Cedar Street Recreation Center

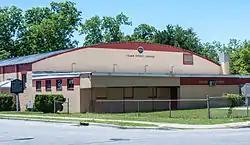
Cedar Street Recreation Center, May 2013

Cedar Street Recreation Center, also known as the Jasper G. Hayes Omega Center, is a historic community center building located at New Bern, Craven County, North Carolina, United States. It was built between 1948 and 1952, and is located in a historically African-American section of New Bern. It consists of a one-story, 110-foot-by-91-foot, concrete-block main block with a 30-foot-by-91-foot wing. The building is in the Modern style. It was initially used as a recreational center and basketball arena for the African-American youth of the community and later as a venue for neighborhood gatherings and social events.